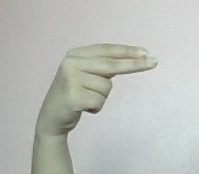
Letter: ain